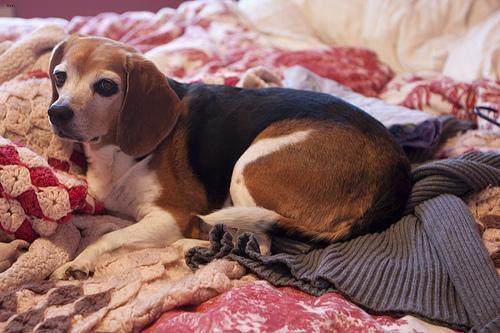
beagle